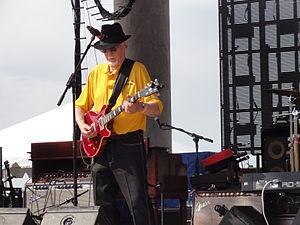
Albert Austin Burgess, dit Sonny Burgess, né le 28 mai 1931 à Newport et mort le 18 août 2017 à Little Rock, est un guitariste et un chanteur de rock 'n' roll, rockabilly et de country américain.